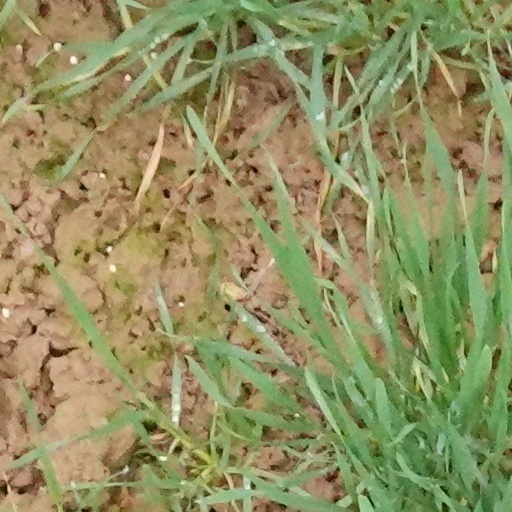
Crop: wheat